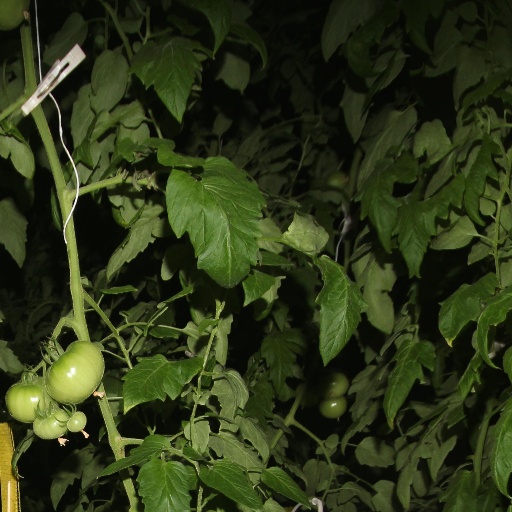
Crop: tomato